Syriac Orthodox Patriarch of Antioch and All the East

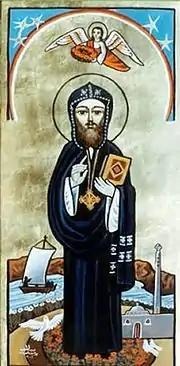
Saint Severus of Antioch, the 37th Patriarch of Antioch

The Patriarch, as first among the bishops, convenes the Holy Synod of the Syriac Orthodox Church and presides over the meeting.